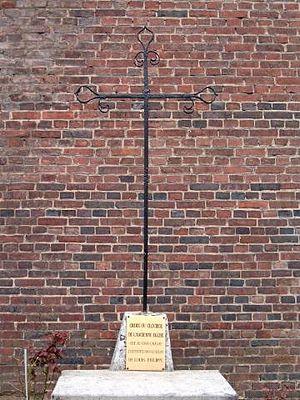
Rimogne est une commune française, située dans le département des Ardennes en région Grand Est.